William Elliott White House

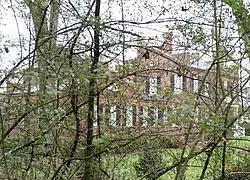
William Elliott White House, March 2012

William Elliott White House -- also known as Elliott White Springs House—is a historic home located near Fort Mill, York County, South Carolina. It was built in 1831, and is a two-story brick house with Federal design elements. It features an elegant portico. The east wing was added in 1922, the west wing in 1936, and the greenhouse/pool in 1955. The house is one of the sites believed to have held the last full meeting of the Cabinet of the Confederate States of America. It was the home of Elliott White Springs, South Carolina textile magnate and writer of short stories in the 1920s and 1930s.